Centre Sportif Bois-de-Boulogne

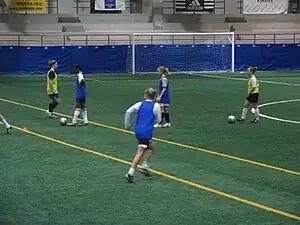
Indoor grounds in the Centre sportif Bois-de-Boulogne

The building is completely made out of wood, with nine immense wooden arcs which establish the main part of the structure offer an immense free space. These arcs have a reach of 72 metres and rise up to 20 metres off the ground and represent an architectural feature. During the cold season of the winter, with the permanent indoor ground, an outside synthetic ground near the building is covered with a heated air-supported dome.